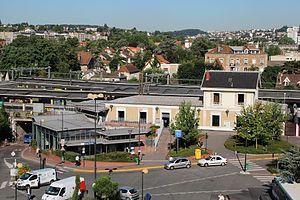
Vue de Bourg-la-Reine en France.